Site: brandenburg
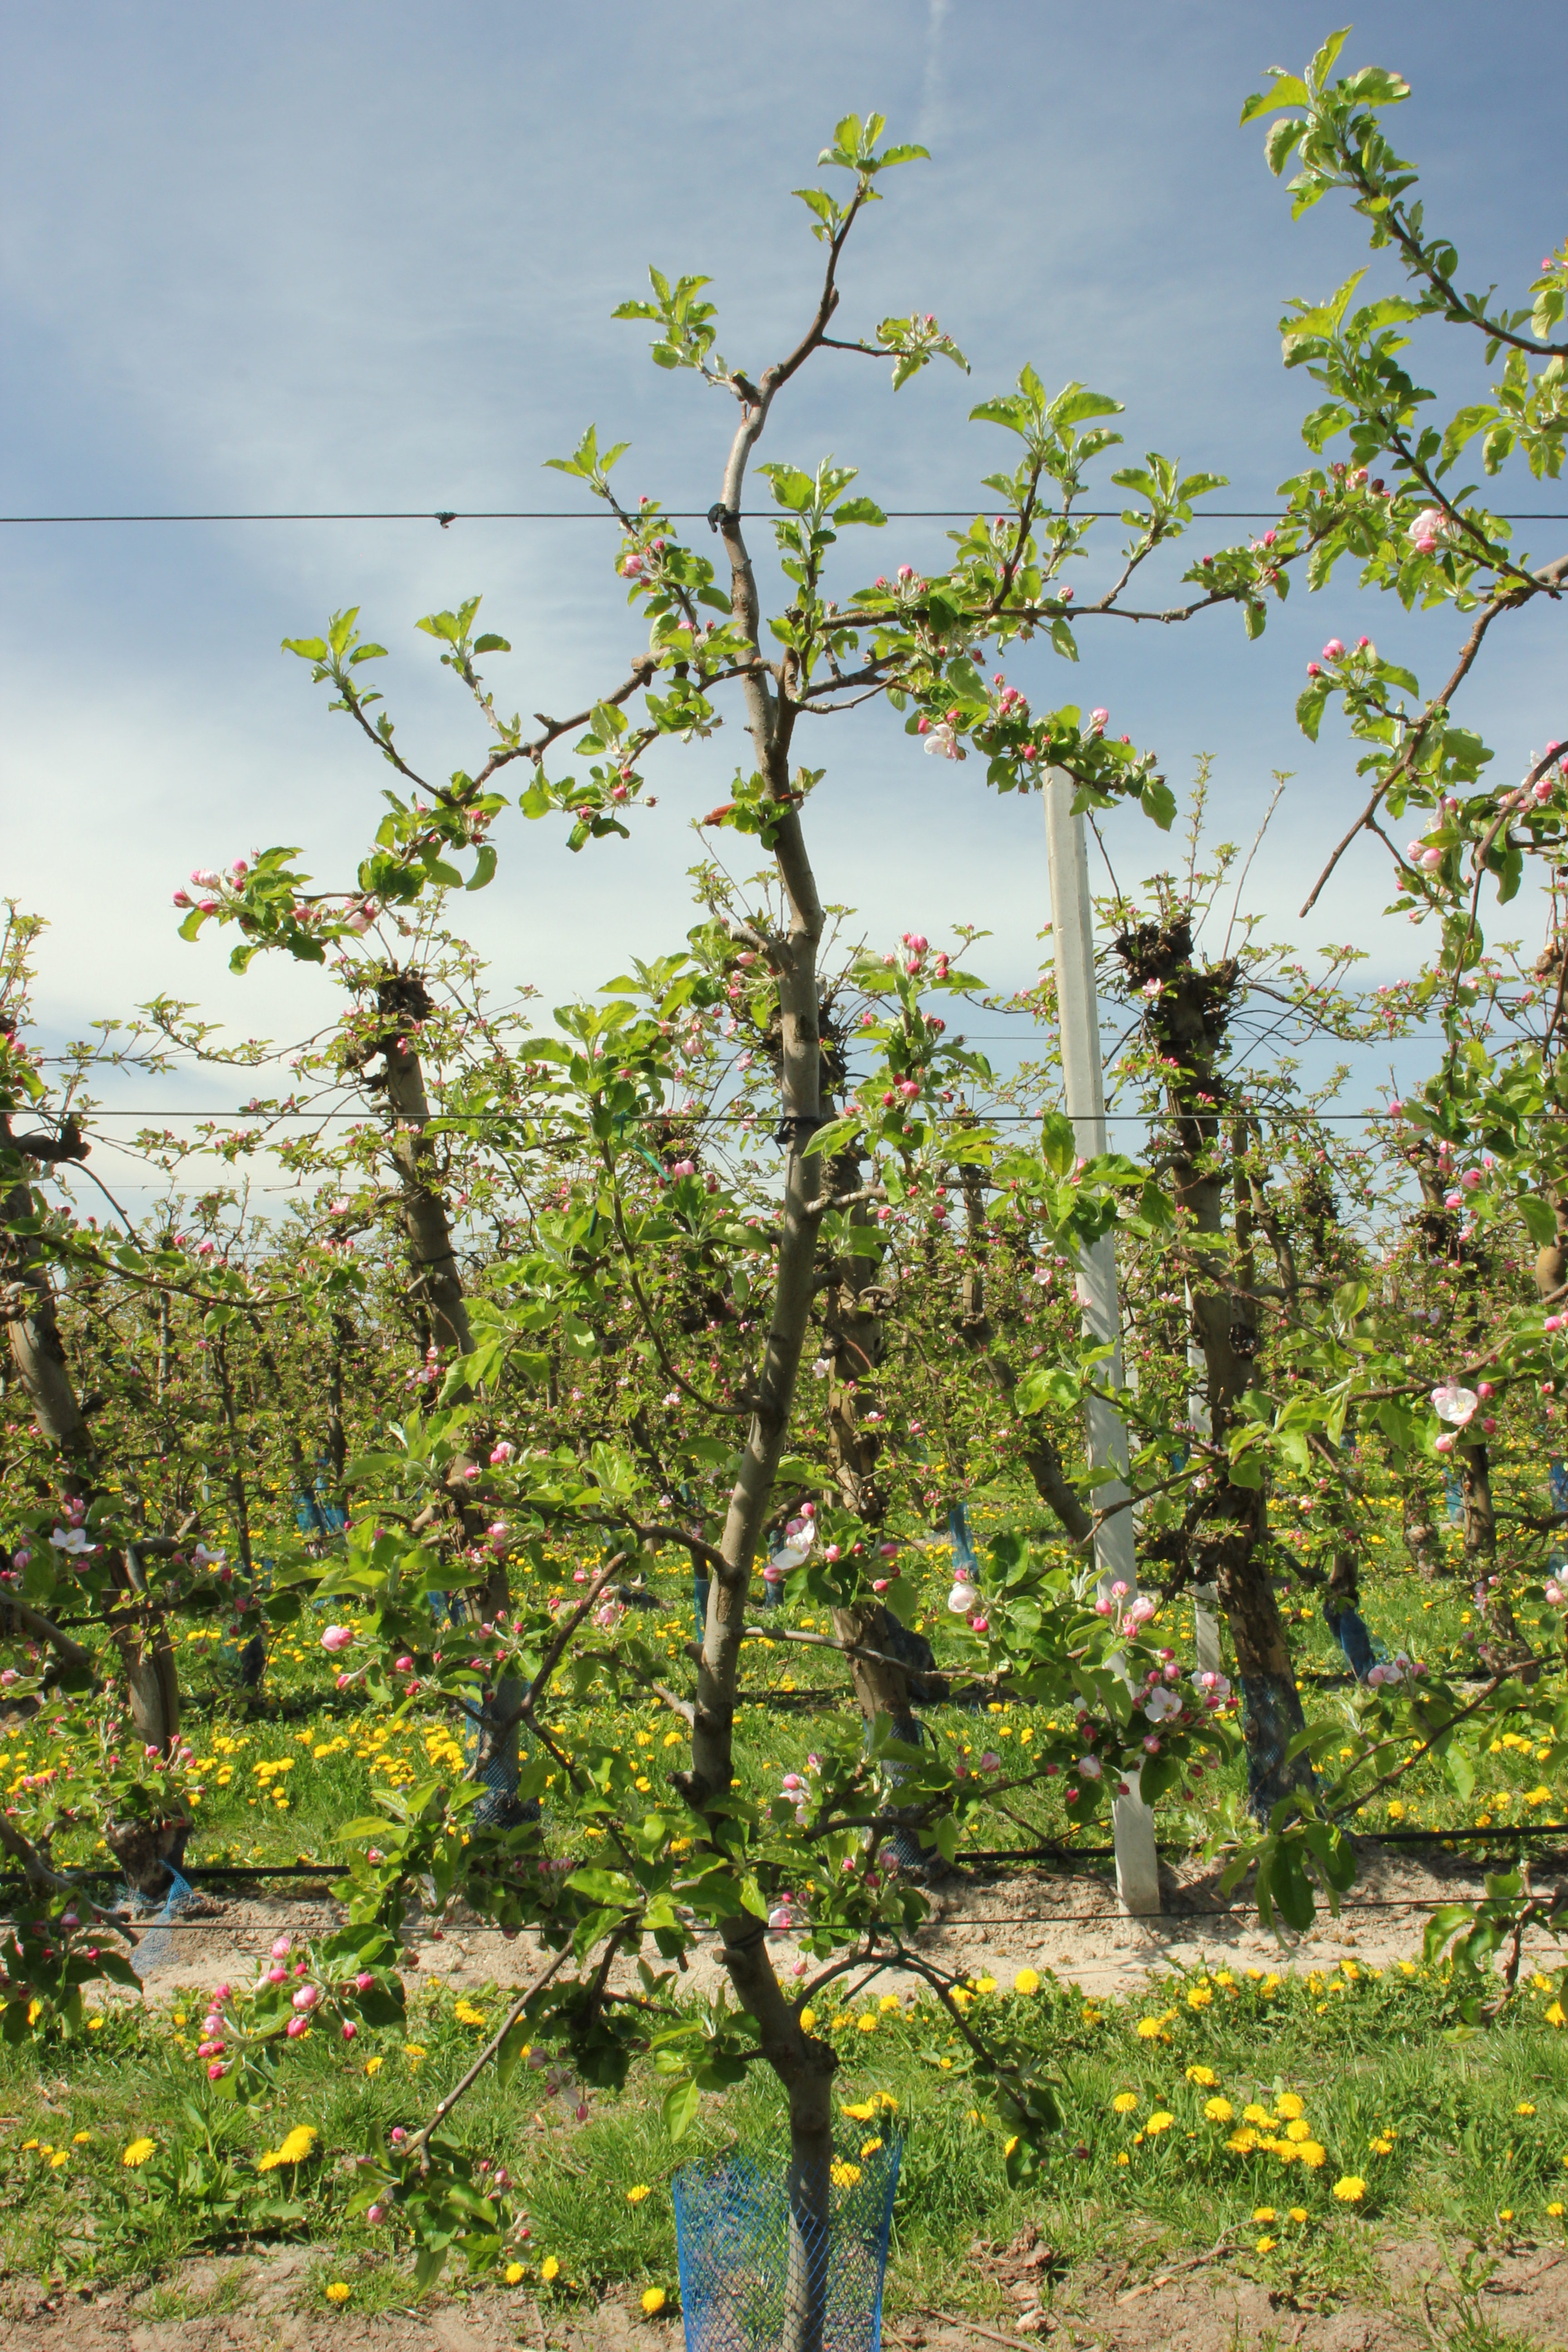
Growth stage (BBCH 57): Inflorescence emergence